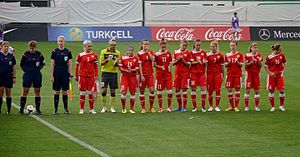
Hvideruslands kvindefodboldlandshold
Hvideruslands kvindefodboldlandshold ved VM-2015 kvalifikationskampen mod Tyrkiet den 17. september 2014.
Hvideruslands kvindefodboldlandshold repræsenterer Hviderusland i internationale fodboldturneringer for kvinderl. Holdet styres af Hvideruslands fodboldforbund.